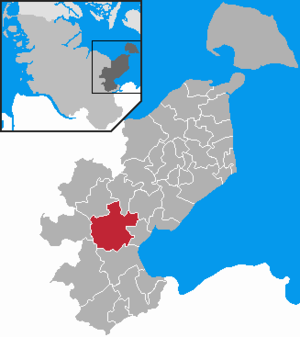
Süsel est une commune d'Allemagne de l'arrondissement du Holstein-de-l'Est dans le Schleswig-Holstein. Sa population était de 5035 habitants au 31 décembre 2018.